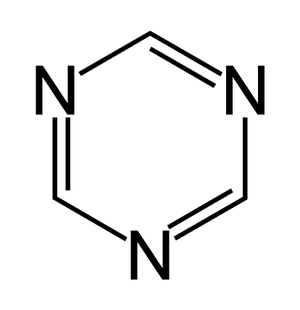
La 1,3,5-triazine est un composé chimique organique aromatique, constitué d'un hétérocycle à six atomes alternant trois atomes de carbone et trois d'azote. C'est l'un des trois isomères de la triazine. C'est un réactif en chimie organique, et possède de nombreux dérivés utilisés en pharmacie ou comme herbicides.